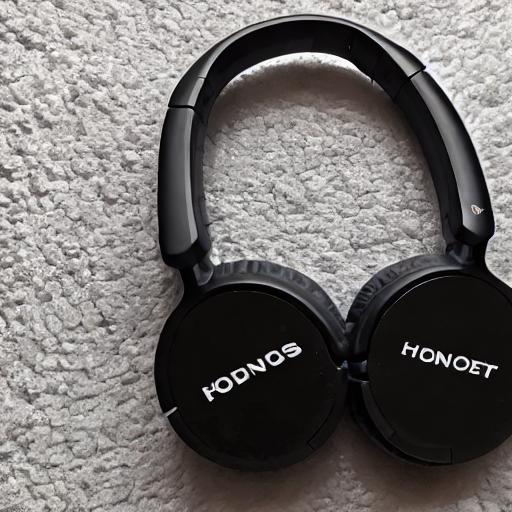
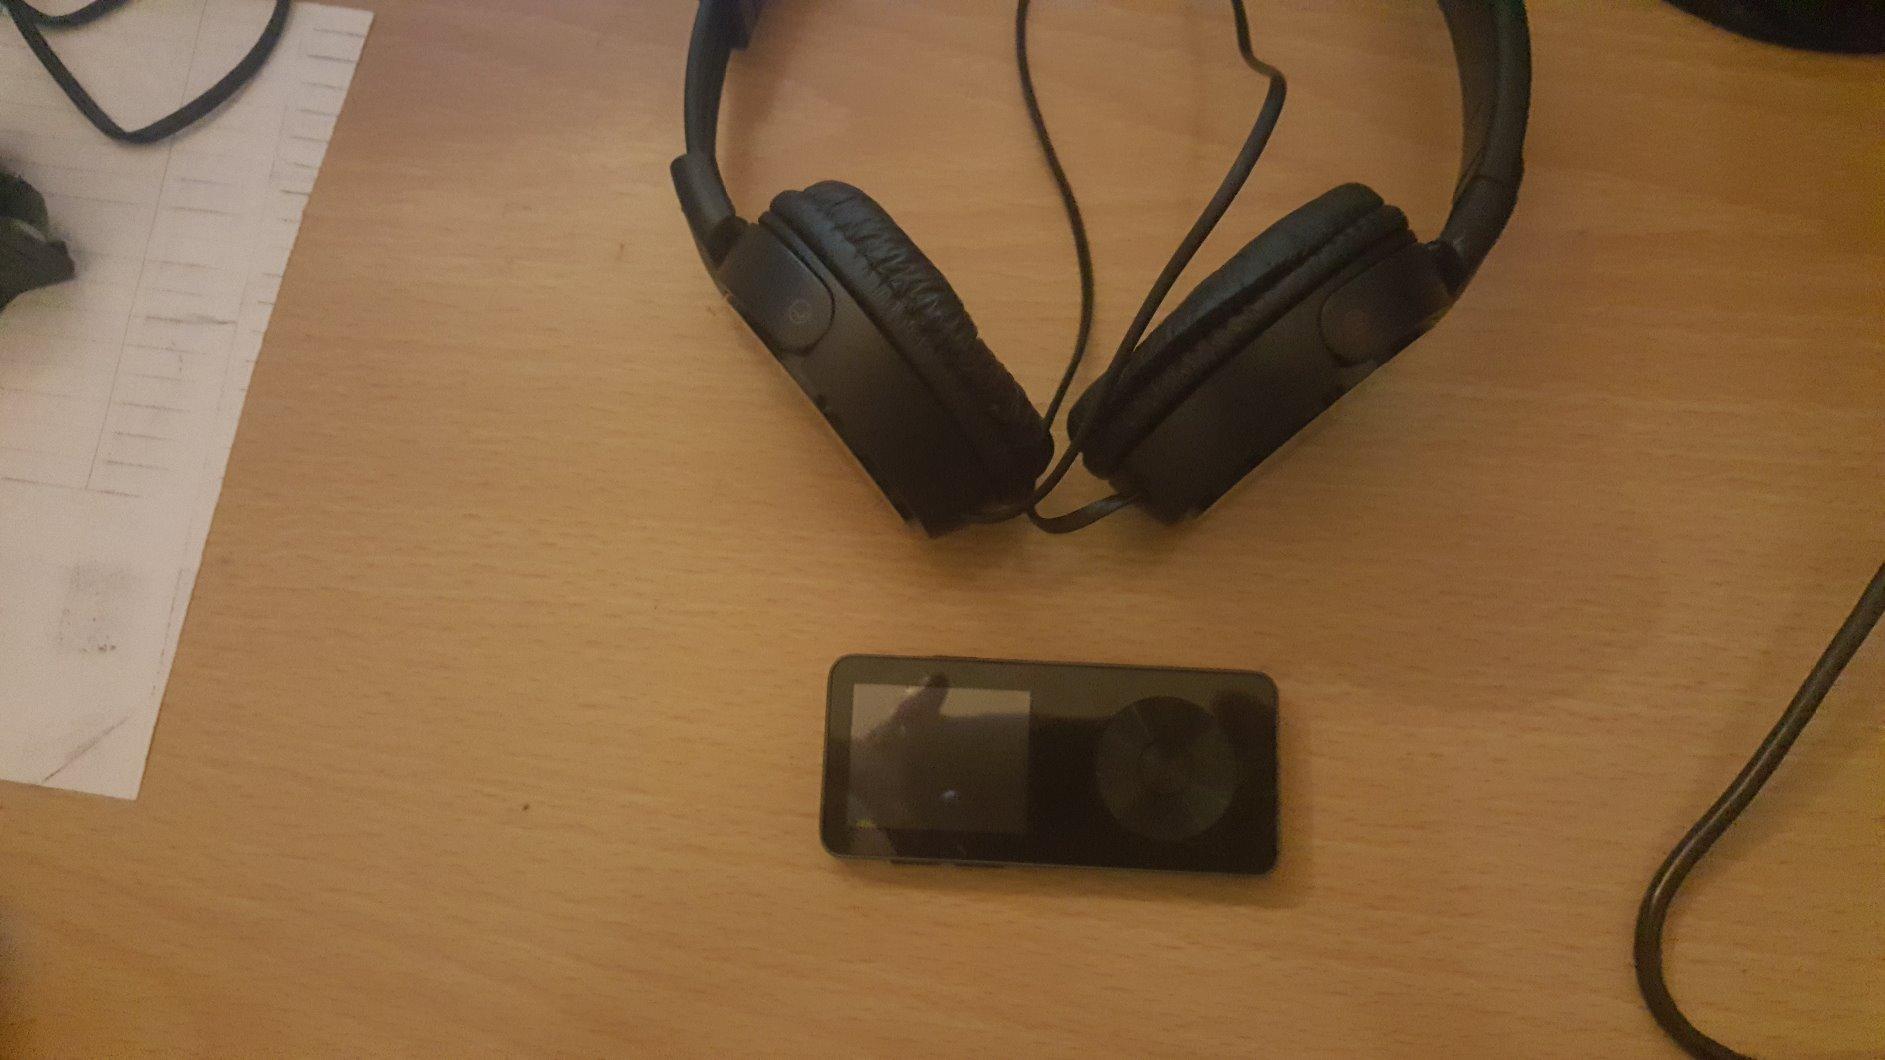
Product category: headphones
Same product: no